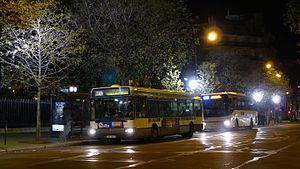
Noctilien est la dénomination du service de bus de nuit d’Île-de-France géré par Île-de-France Mobilités et exploité par la RATP et la SNCF.